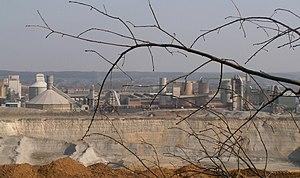
Maastricht est une ville des Pays-Bas, située dans le sud de la province du Limbourg dont elle est le chef-lieu. Anciennement, en français, la ville était appelée Maëstricht ou Maestricht et, en espagnol, Mastrique.